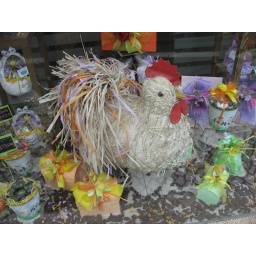
chicken and chicks in a window